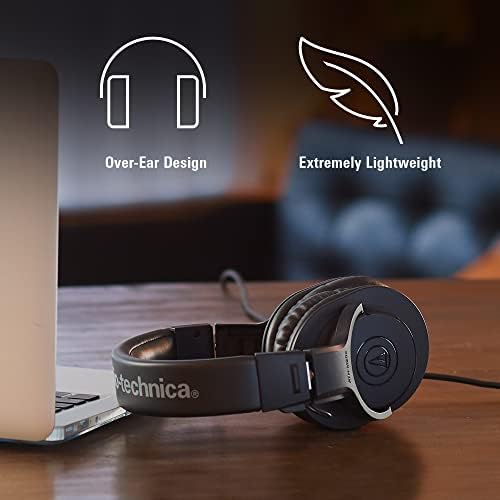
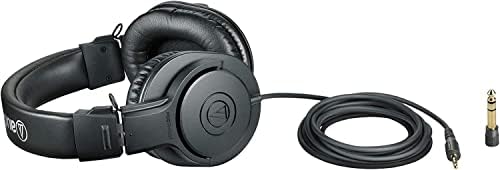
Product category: headphones
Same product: yes